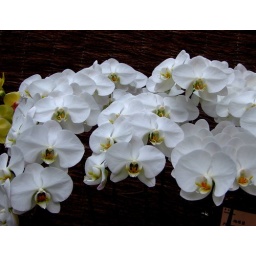
This photo was taken in the green house at the Zoological &amp;amp; Botanical Gardens here in Hong Kong.